Dracaena eilensis

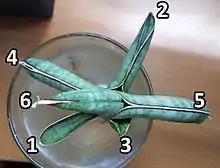
Leaves showing change in leaf morphology as the plant grows. Leaves are numbered 1 to 6 in order from oldest to newest. Leaf 3 has been removed to use for vegetative propagation.

The leaves change morphology dramatically as the plant grows. Young plants have a deep channel, which runs the full length of each leaf, and has reddish-brown margins edged with a papery brown cuticle. As the plant matures, the edges of newer leaves roll together to form a smooth cylindrical leaf with a dried papery cuticle at the tip and base of each leaf.